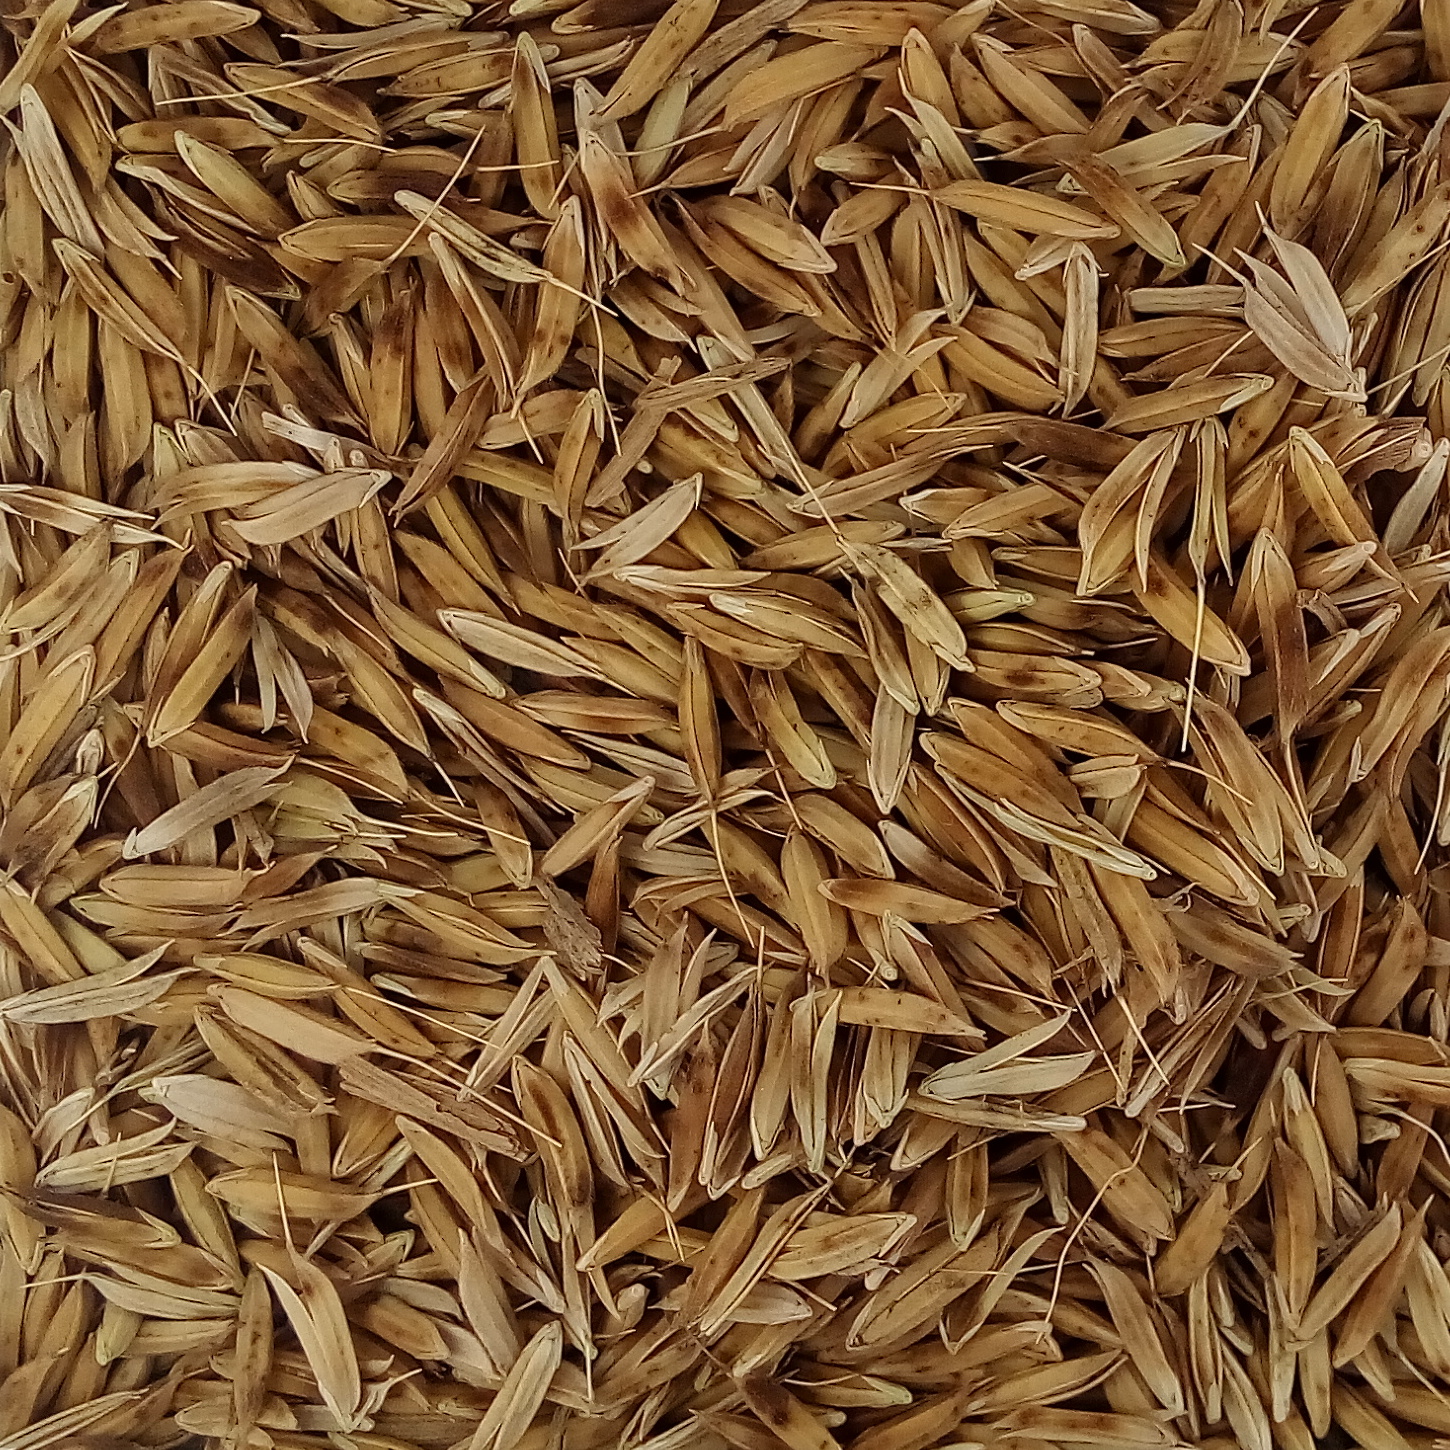
Rice seed variety: DHBT_3